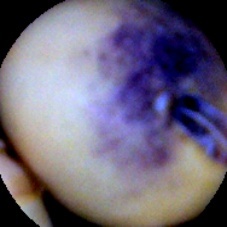
Label: Spotted